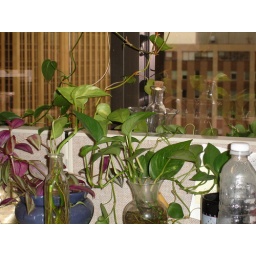
the in side plants are taking over mary's desk